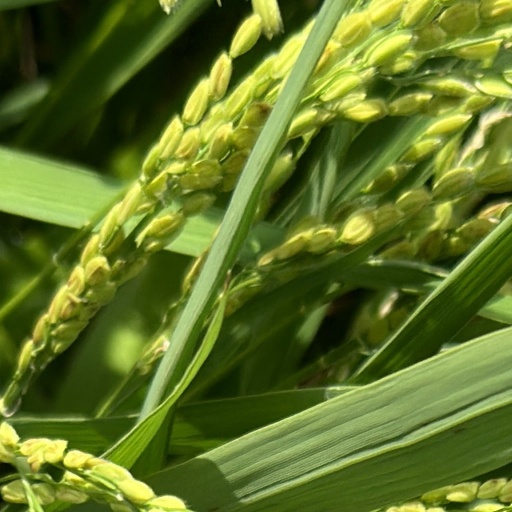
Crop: rice